Mark Wirtz

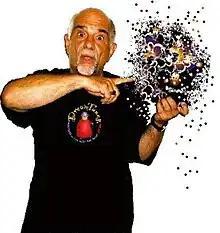
Wirtz pictured in Savannah, Georgia, 2007

Mark Philipp Wirtz (3 September 19437 August 2020) was a German-French pop music record producer, composer, singer, musician, author, and comedian. Wirtz is best known for "A Teenage Opera" concept album, a project he devised while working under contract to EMI at Abbey Road Studios with Beatles engineer Geoff Emerick. The first single from the planned album, "Excerpt from A Teenage Opera" by Keith West, was a number 2 hit on the UK Singles Chart in September 1967 and encapsulates Wirtz's signature style, described by "Mojo" magazine as "Phil Spector scoring Camberwick Green". Another track produced and arranged by Wirtz, the 1966 single "A Touch of Velvet – A Sting of Brass" credited to The Mood-Mosaic featuring the Ladybirds, became well-known in Germany as the theme tune for the Radio Bremen television show "Musikladen", and was used by some radio stations and DJs in the United Kingdom as an ident, notably Dave Lee Travis on Radio Caroline.